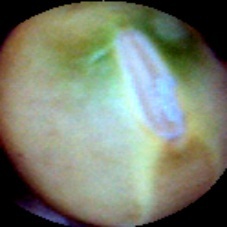
Label: Immature